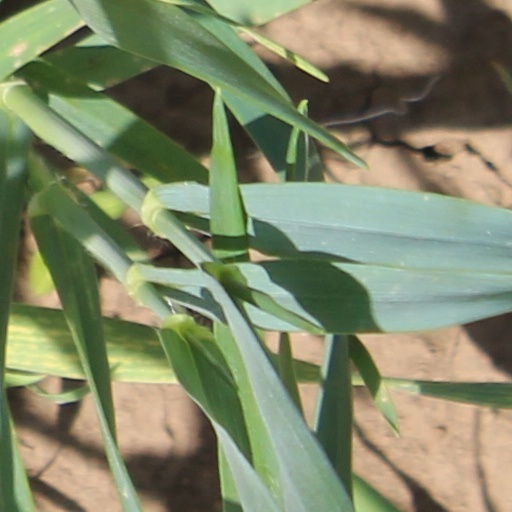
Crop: wheat